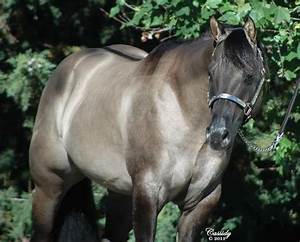
Label: cavallo